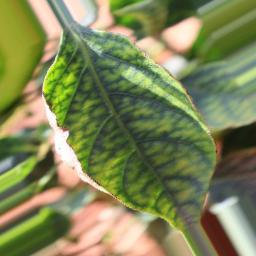
Label: nutritional